Sir Edmund Prideaux, 4th Baronet

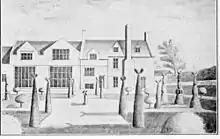
Netherton Hall in the parish of Farway, Devon. 1727 drawing by Edmund Prideaux (1693–1745) of Prideaux Place, Cornwall

Prideaux was High Sheriff of Cornwall for the year 1699 to 1700. By 1701 he received a commission as Deputy Lieutenant for Cornwall, which was confirmed on the accession of Queen Anne. In either 1708 or 1709 Lord Cowper added him to the Devon commission of the peace. He was stannator of Blackmore in 1710. In April 1713, he was appointed a justice in Cornwall. He was patron of the living of Tregony, whose incumbent exercised an important electoral influence in the borough. At the 1713 general election, he was returned as Member of Parliament for Tregony. In August 1714 his commission as a deputy-lieutenant in Cornwall was renewed.